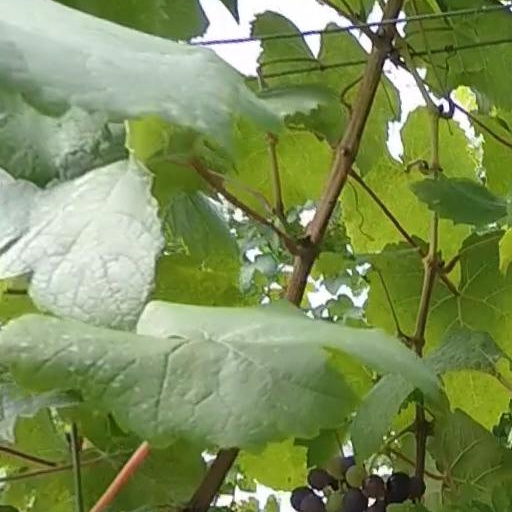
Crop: grape